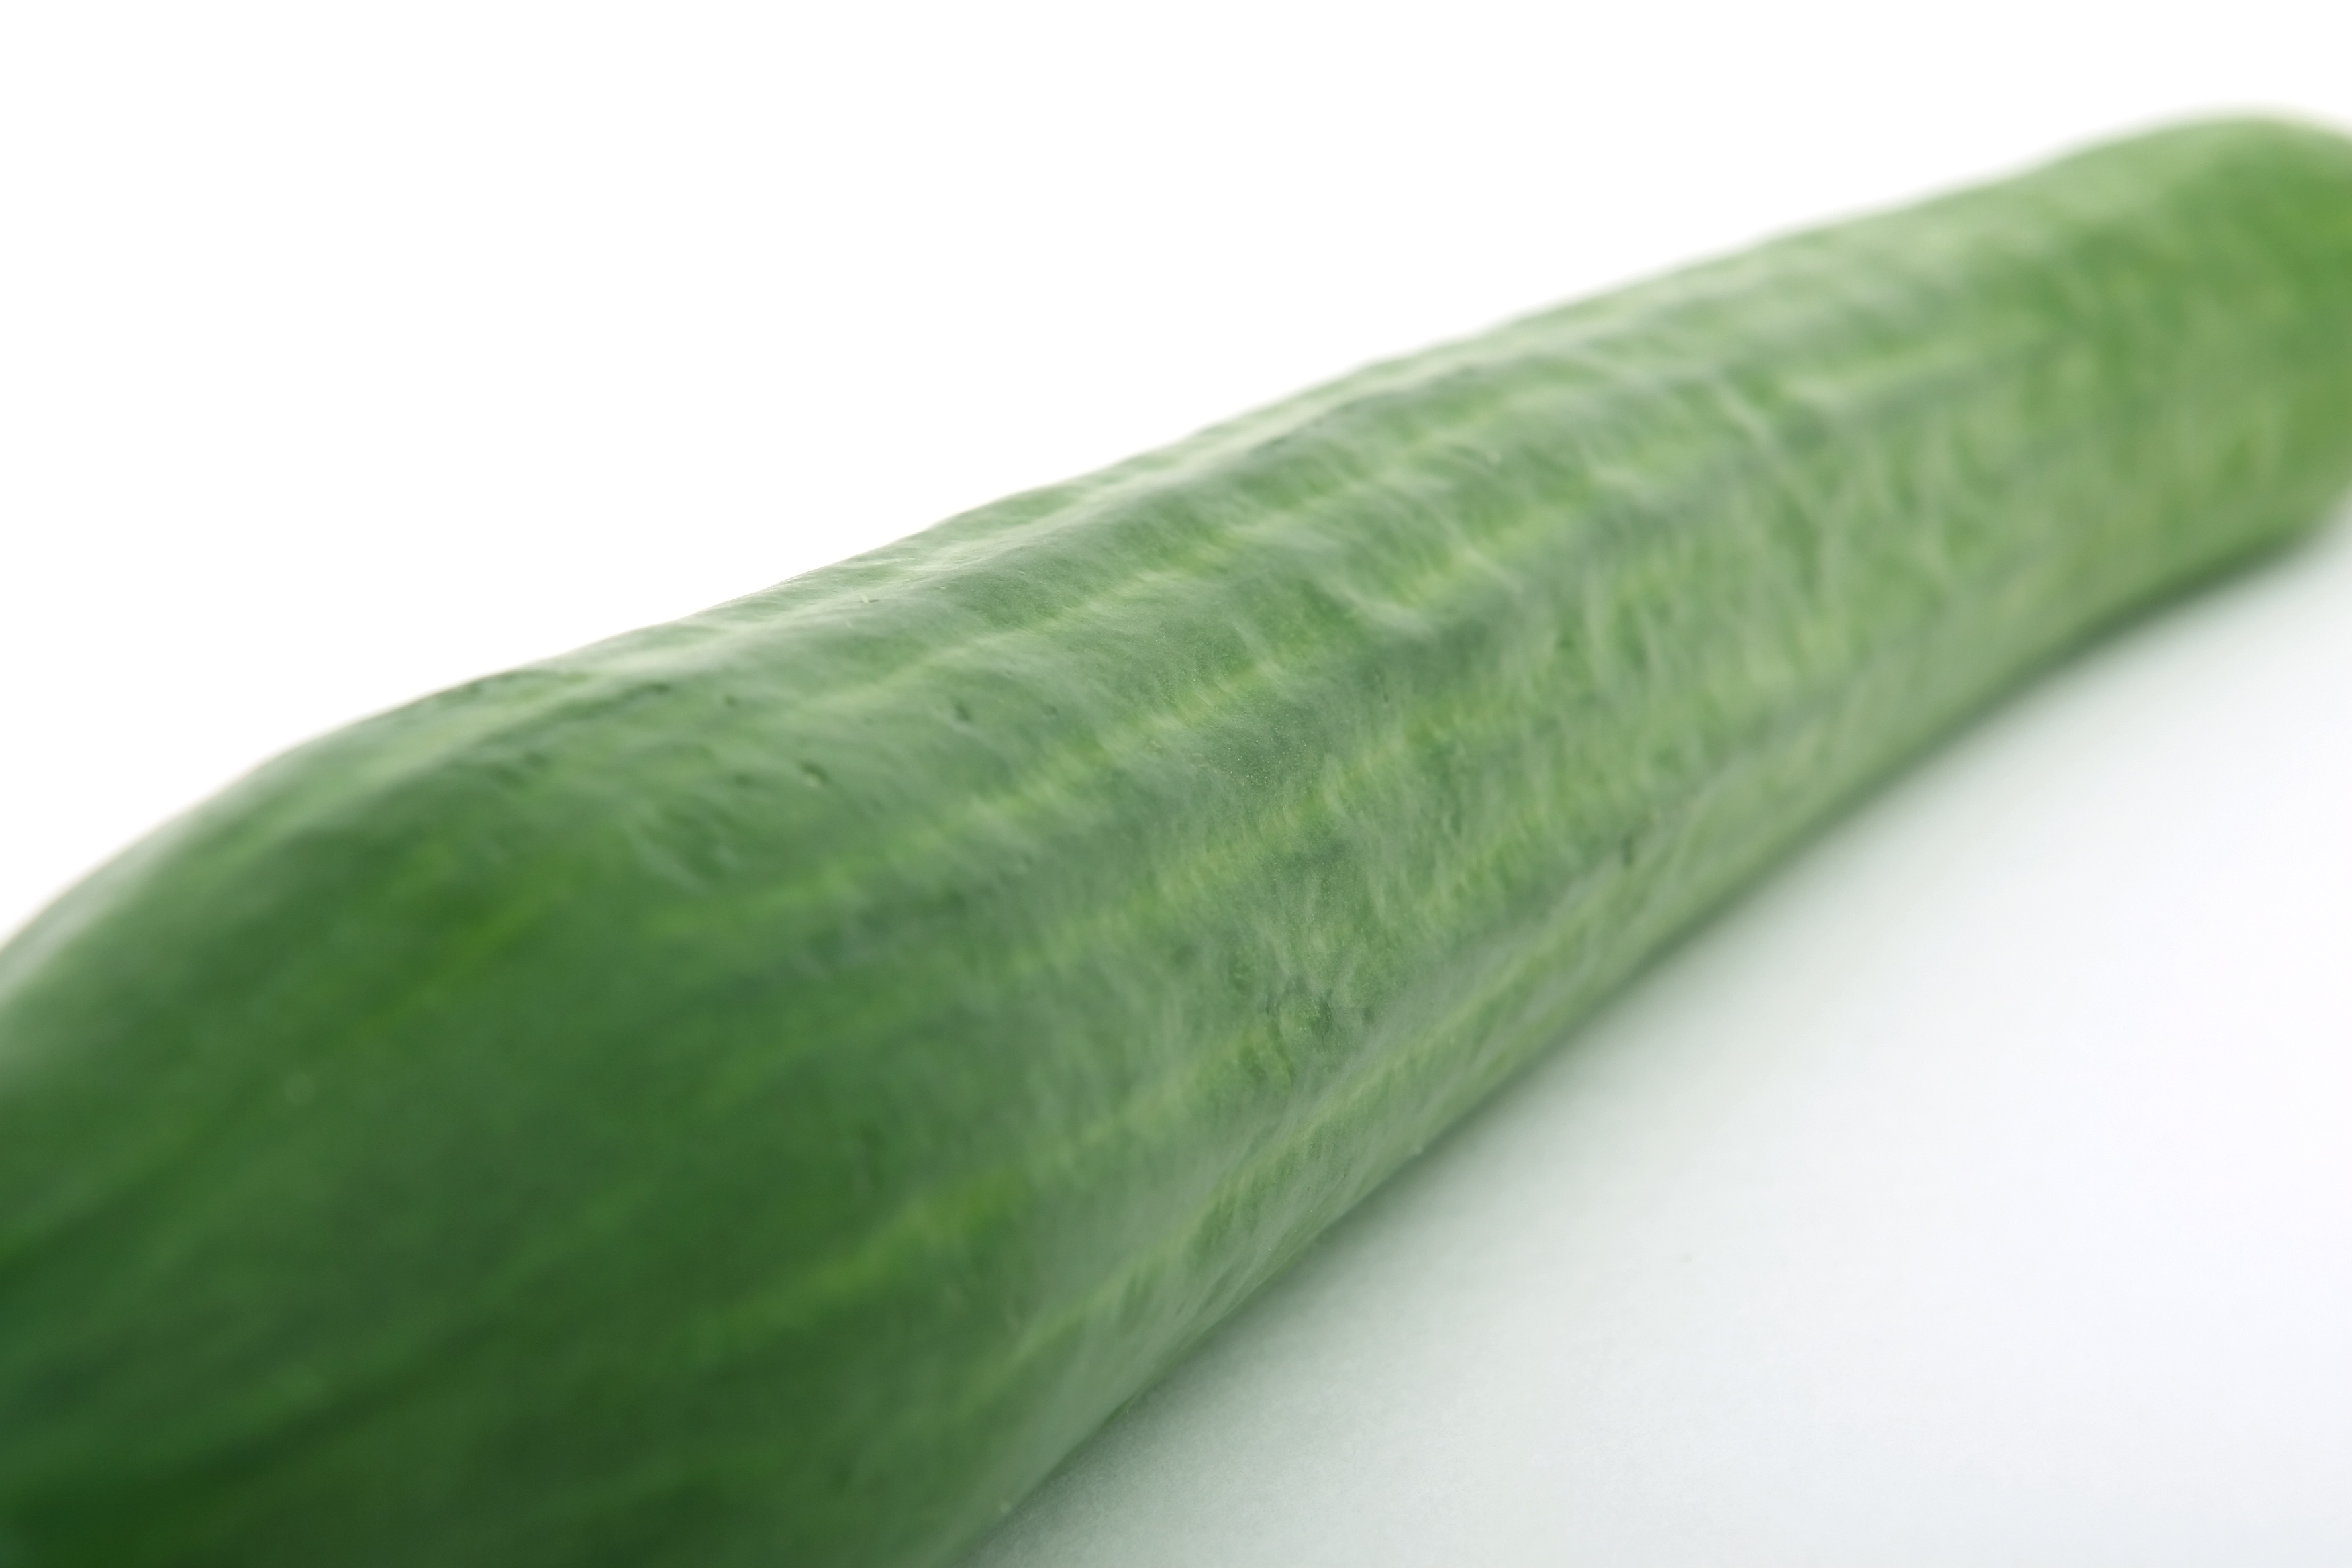
water, plant, white, fruit, sweet, wet, isolated, meal, food, salad, green, produce, vegetable, natural, fresh, market, weight, colorful, groceries, healthy, lunch, delicious, health, gourd, calories, long, garnish, nutrition, dinner, cucumber, supermarket, over, good, slim, loss, catering, diet, starter, supper, hungry, dieting, flowering plant, slimming, appetite, putting, nourishing, land plant, cucumber gourd and melon family, wholesome